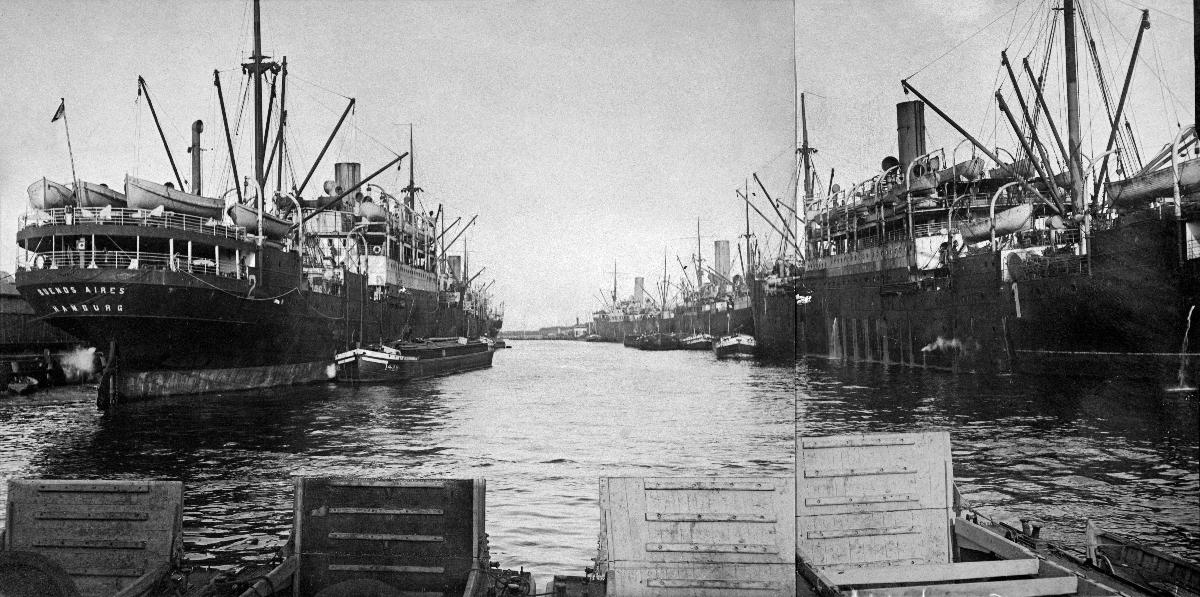
Saksalainen laivasto Danzigin satamassa
The German fleet in Danzig harbor
sisällön kuvaus: Suomen sisällissodan aikana Suomeen saapunut saksalainen laivasto Danzigin satamassa 1918. sisällön kuvaus: The German fleet that came to Finland during the Finnish civil war in Danzig harbor 1918.
Vuosi: 1918
Paikka: , Saksa; Saksa, Danzig
Aiheet: Suomen sisällissota; puolustus (keskinäinen toiminta); saksalaiset; laivasto; alukset; satamat; Finnish Civil War; defence; Germans; fleet; watercrafts; harbours; finnish civil war; german troops; german navy; ships; harbor; finska inbördeskriget; försvar; tyskar; flotta; farkoster; hamnar